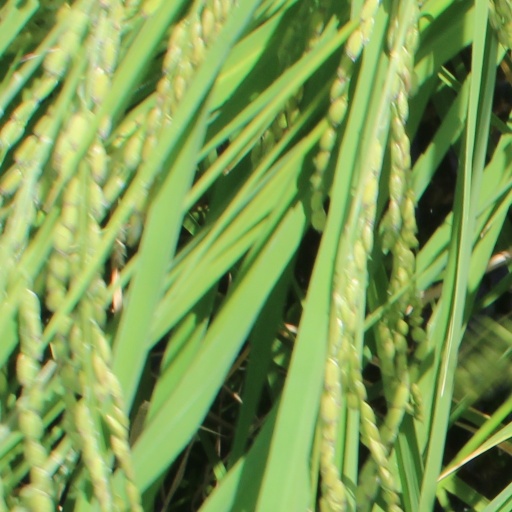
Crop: rice